Turco-Mongol tradition

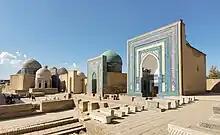
The Turco-Mongol conqueror Timur made Samarkand the capital of his empire

The Mongols during the period of the early Mongol conquests and the conquests of Genghis Khan largely followed Tengrism. However, the successor states of the Mongol Empire, the Ilkhanate, Golden Horde and Chagatai Khanate ruled over large Muslim populations. The Ilkhanate and Chagatai Khanate in particular ruled over Muslim-majority populations in Iran and Central Asia, respectively.